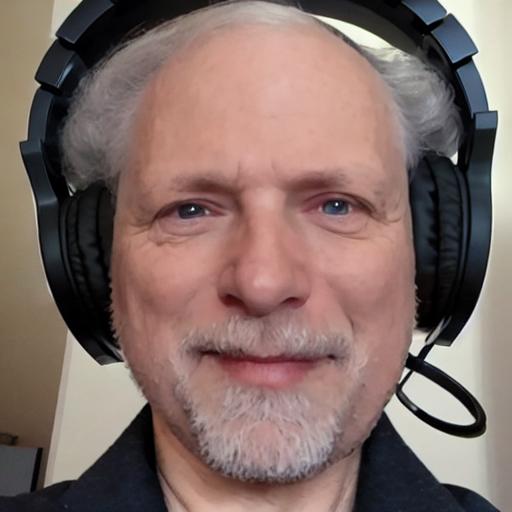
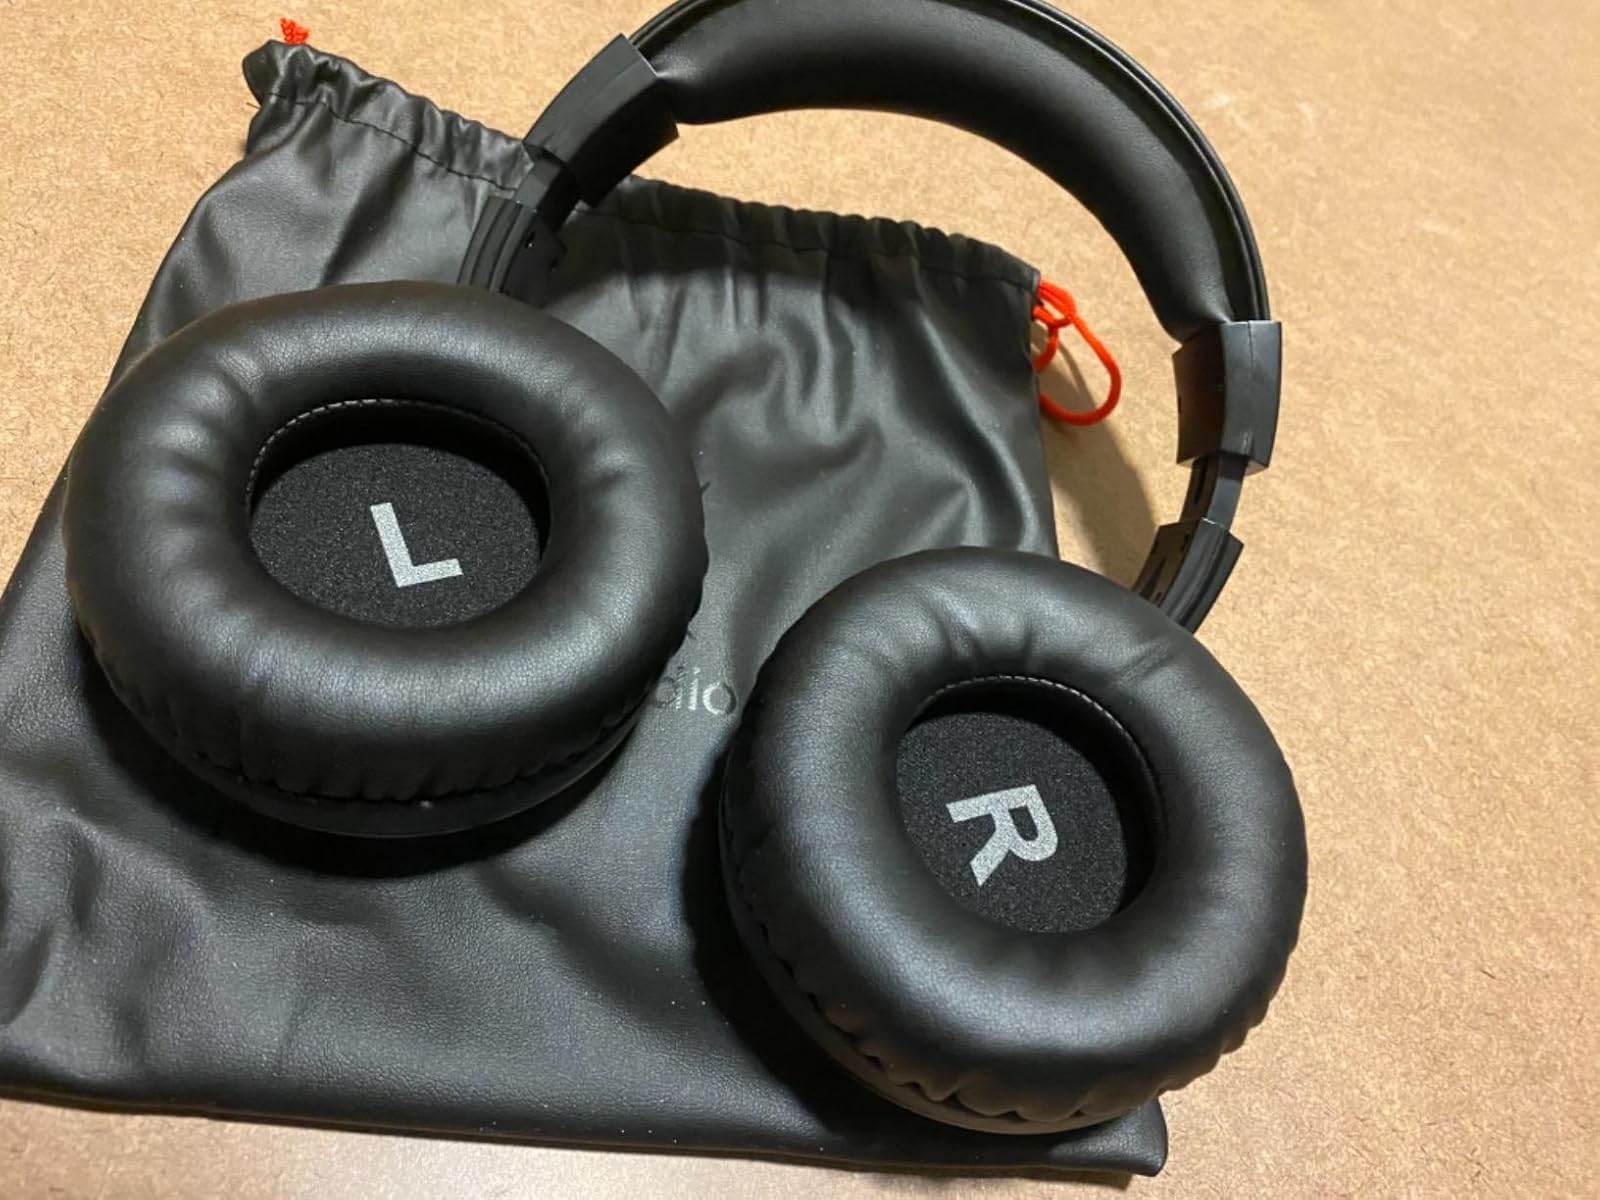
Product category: headphones
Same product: no